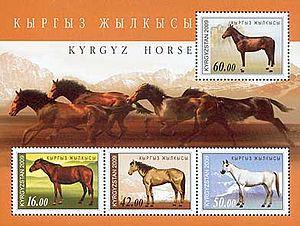
Le cheval est, au Kirghizistan comme dans tous les pays de culture nomade turco-mongole, un élément important de l'économie et de l'identité locales. Originellement symbole de statut social, la possession de nombreux chevaux permet aux nomades kirghizes de réaliser des opérations militaires, de chasser, et de se déplacer dans leur pays montagneux. La propriété de grands troupeaux est interdite à l'époque soviétique, ce qui entraîne de nombreuses difficultés pour les Kirghizes. Les Russes tentent de remplacer la race traditionnelle par un cheval croisé, le Novokirghize, mais le cheval local perdure jusqu'à nos jours. Après une période de crise dans les années 1990, l'élevage équin et la consommation de lait de jument connaissent un renouveau, de même que les jeux et les fêtes équestres traditionnels.